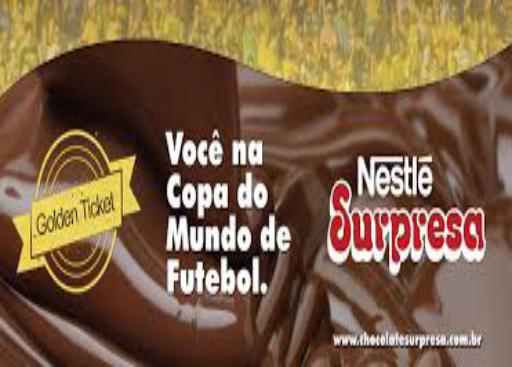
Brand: Chocolate Surpresa
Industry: Food